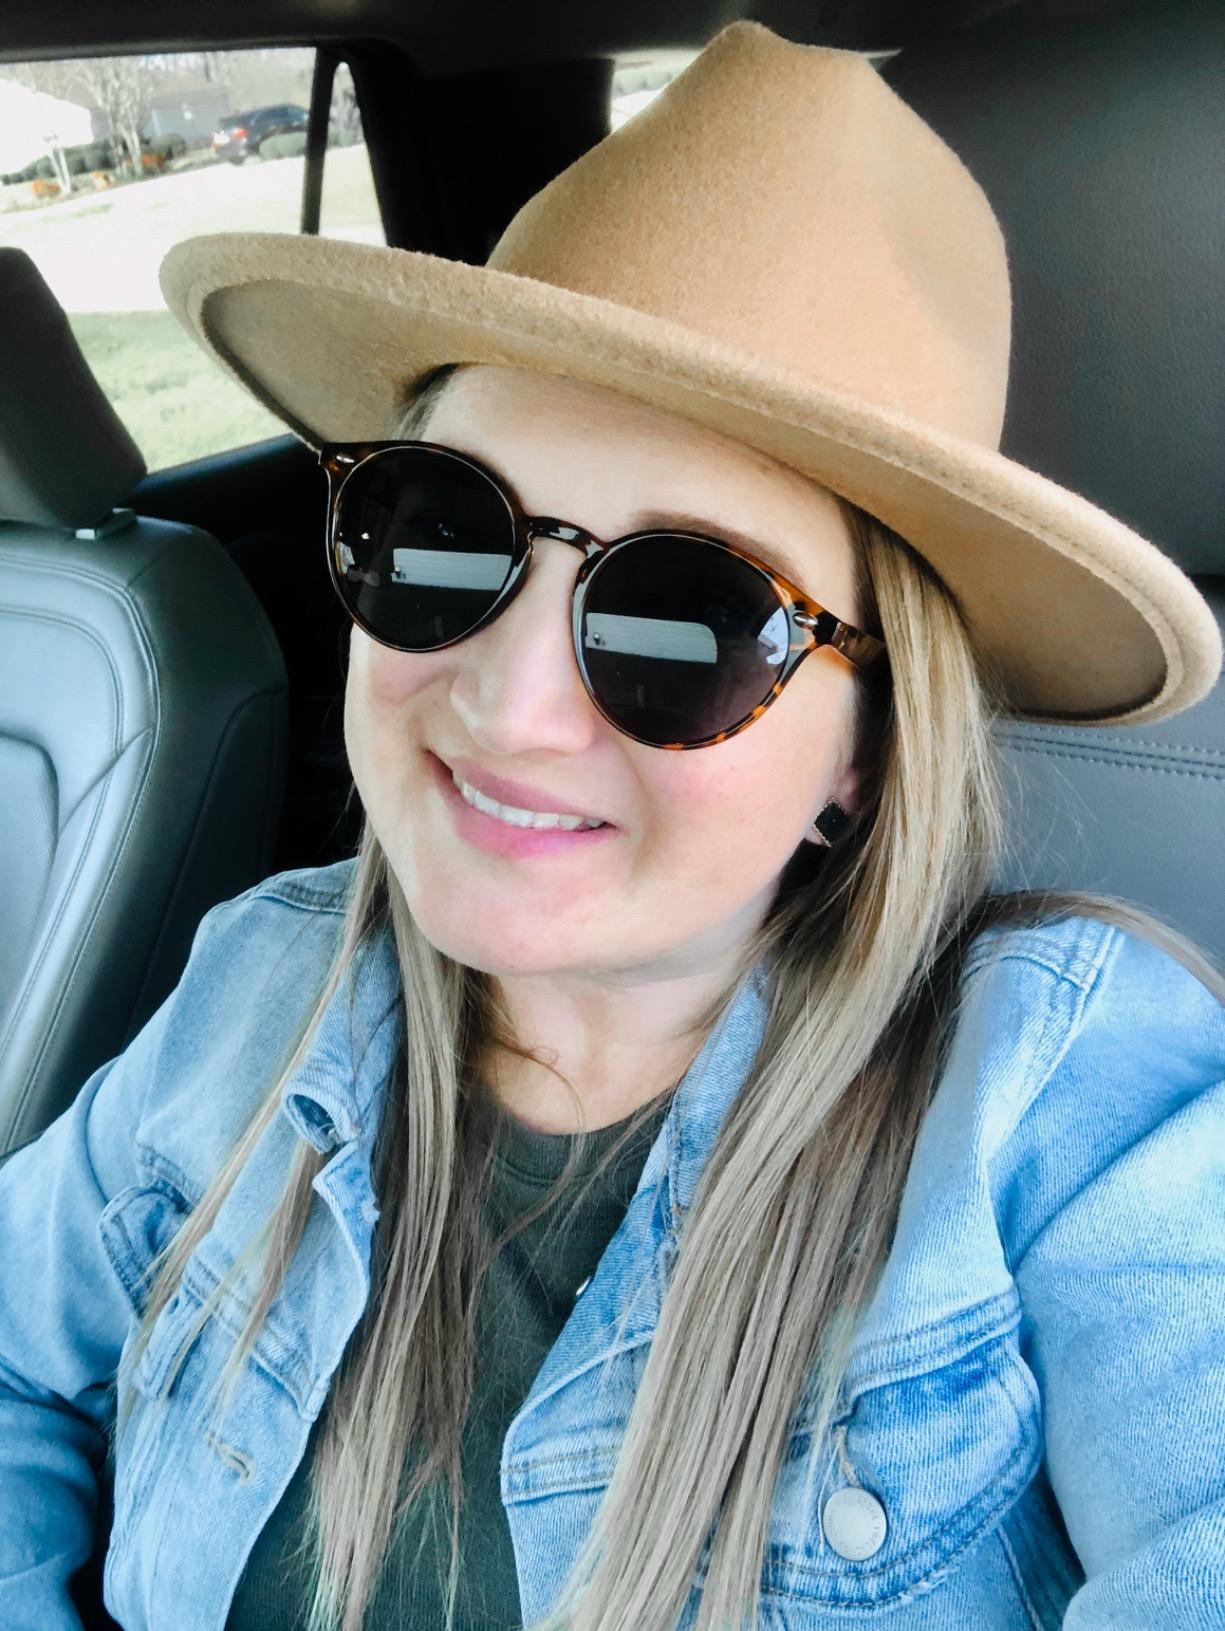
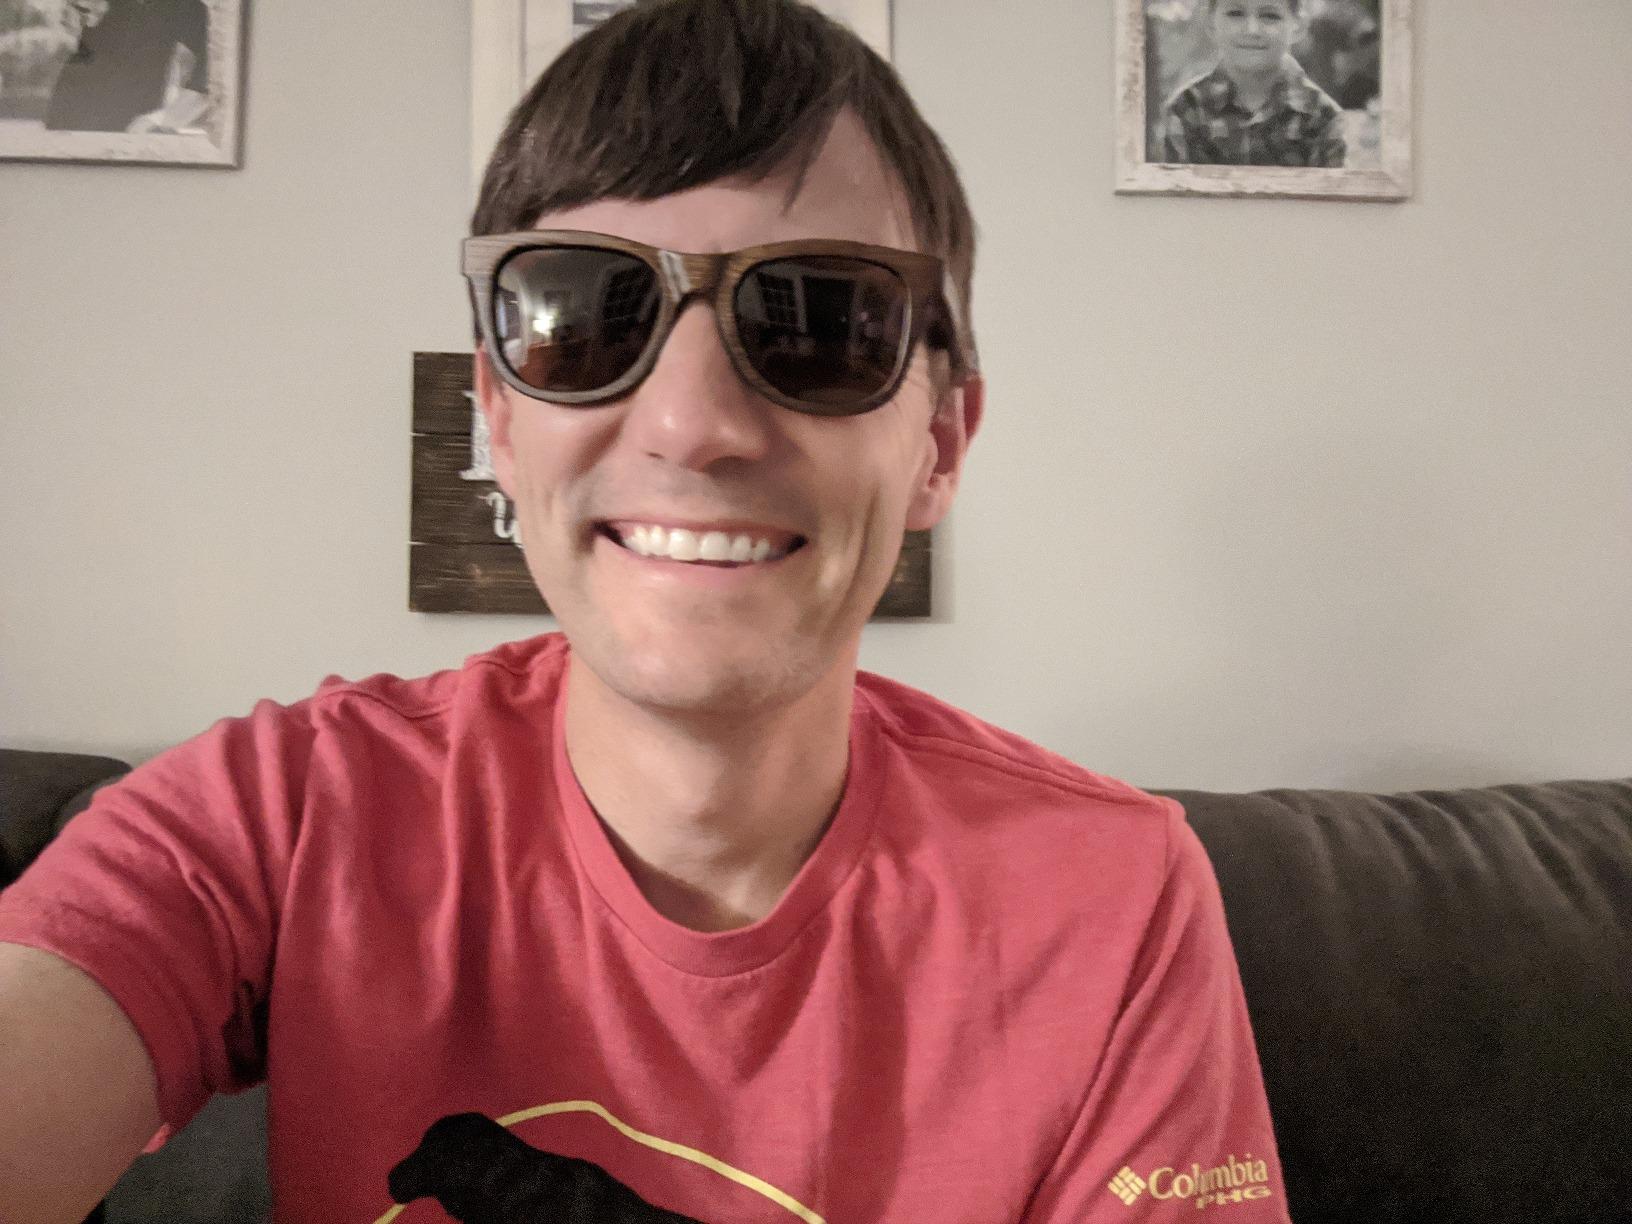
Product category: accessories_sunglasses
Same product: no